Ouvrage Cap Martin

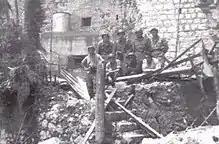
Crew of the casemate, 1940

The Casemate du Pont Saint Louis was an advanced defensive work supported by Cap Martin and manned by the 96th BAF. It was the only fortification directly on the seacoast, located at the frontier between France and Italy, and was intended to block any advance along the coastal road. The CORF-designed post was equipped with a rolling anti-tank barrier, a 37mm anti-tank gun, and two twin machine guns.